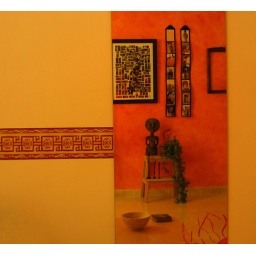
Orange wall in the mirror